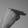
ASL letter: H